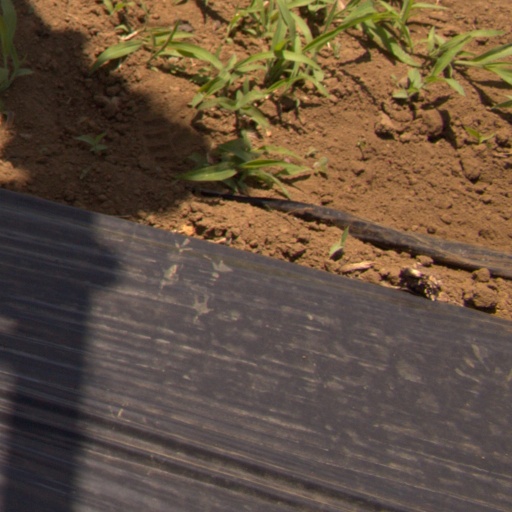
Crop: Jerusalem artichoke